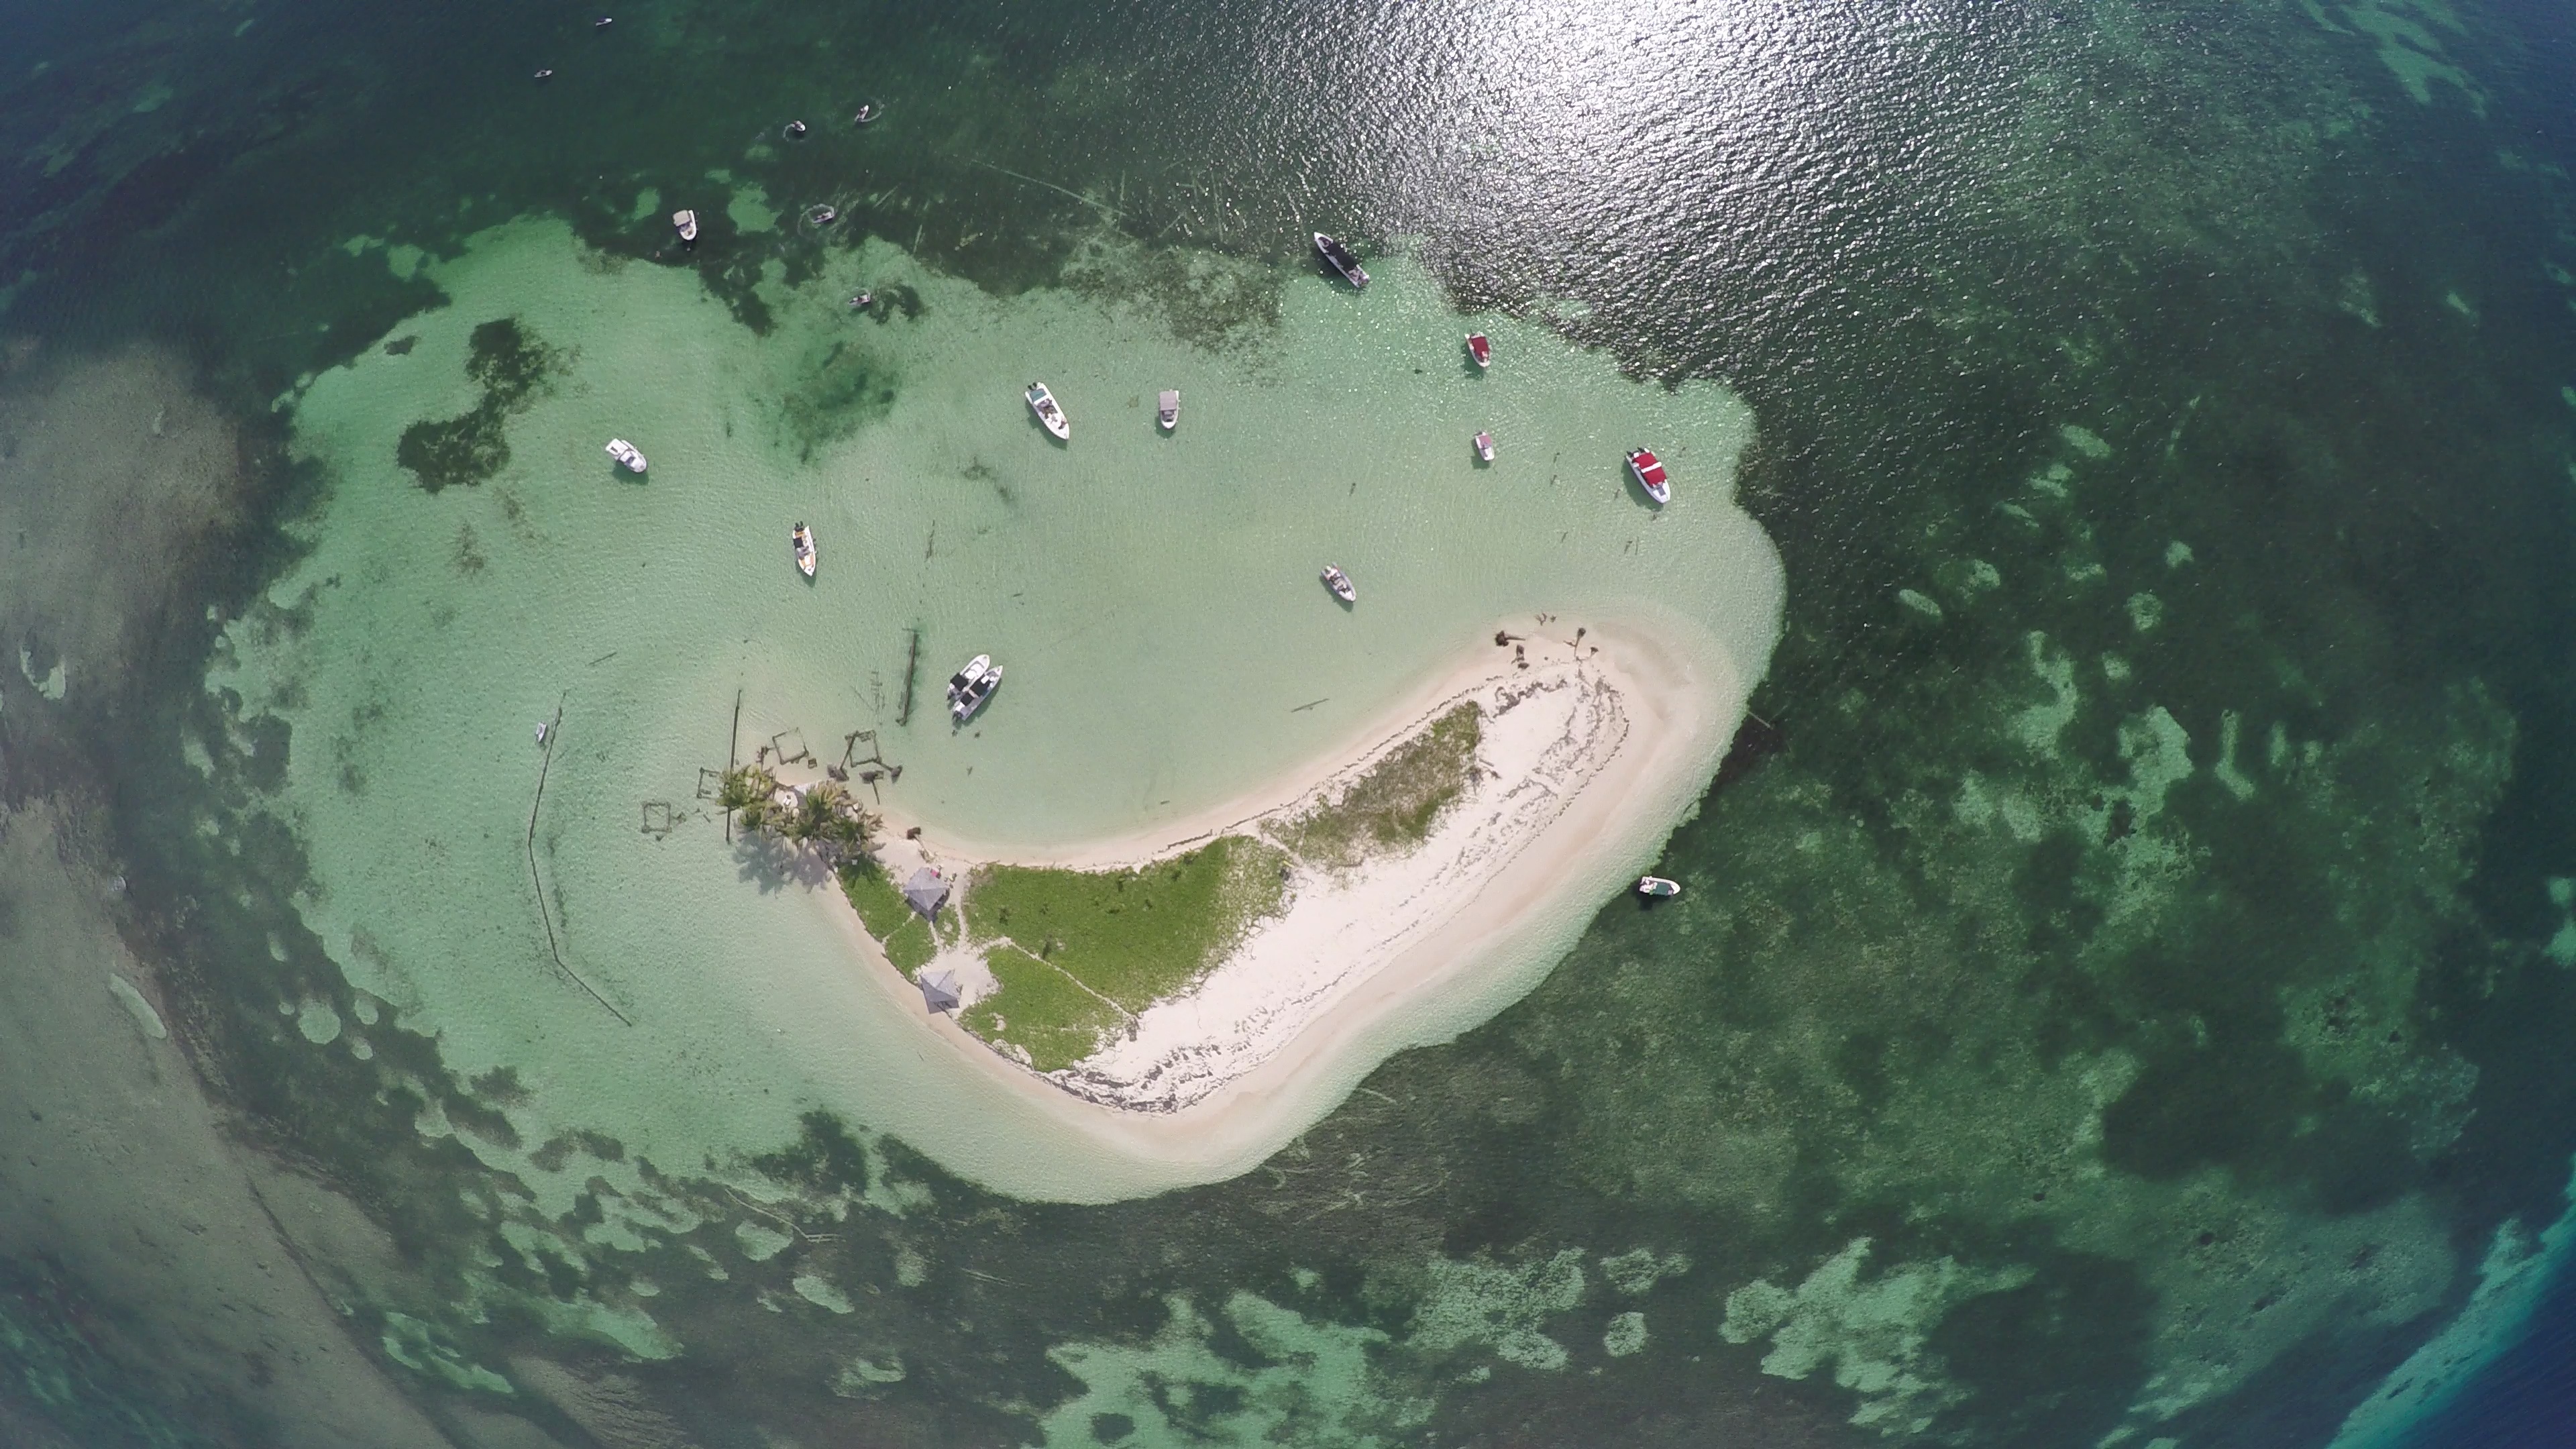
beach, sea, water, sand, ocean, sky, boat, air, wave, underwater, biology, fish, screenshot, islet, atmosphere of earth, marine biology